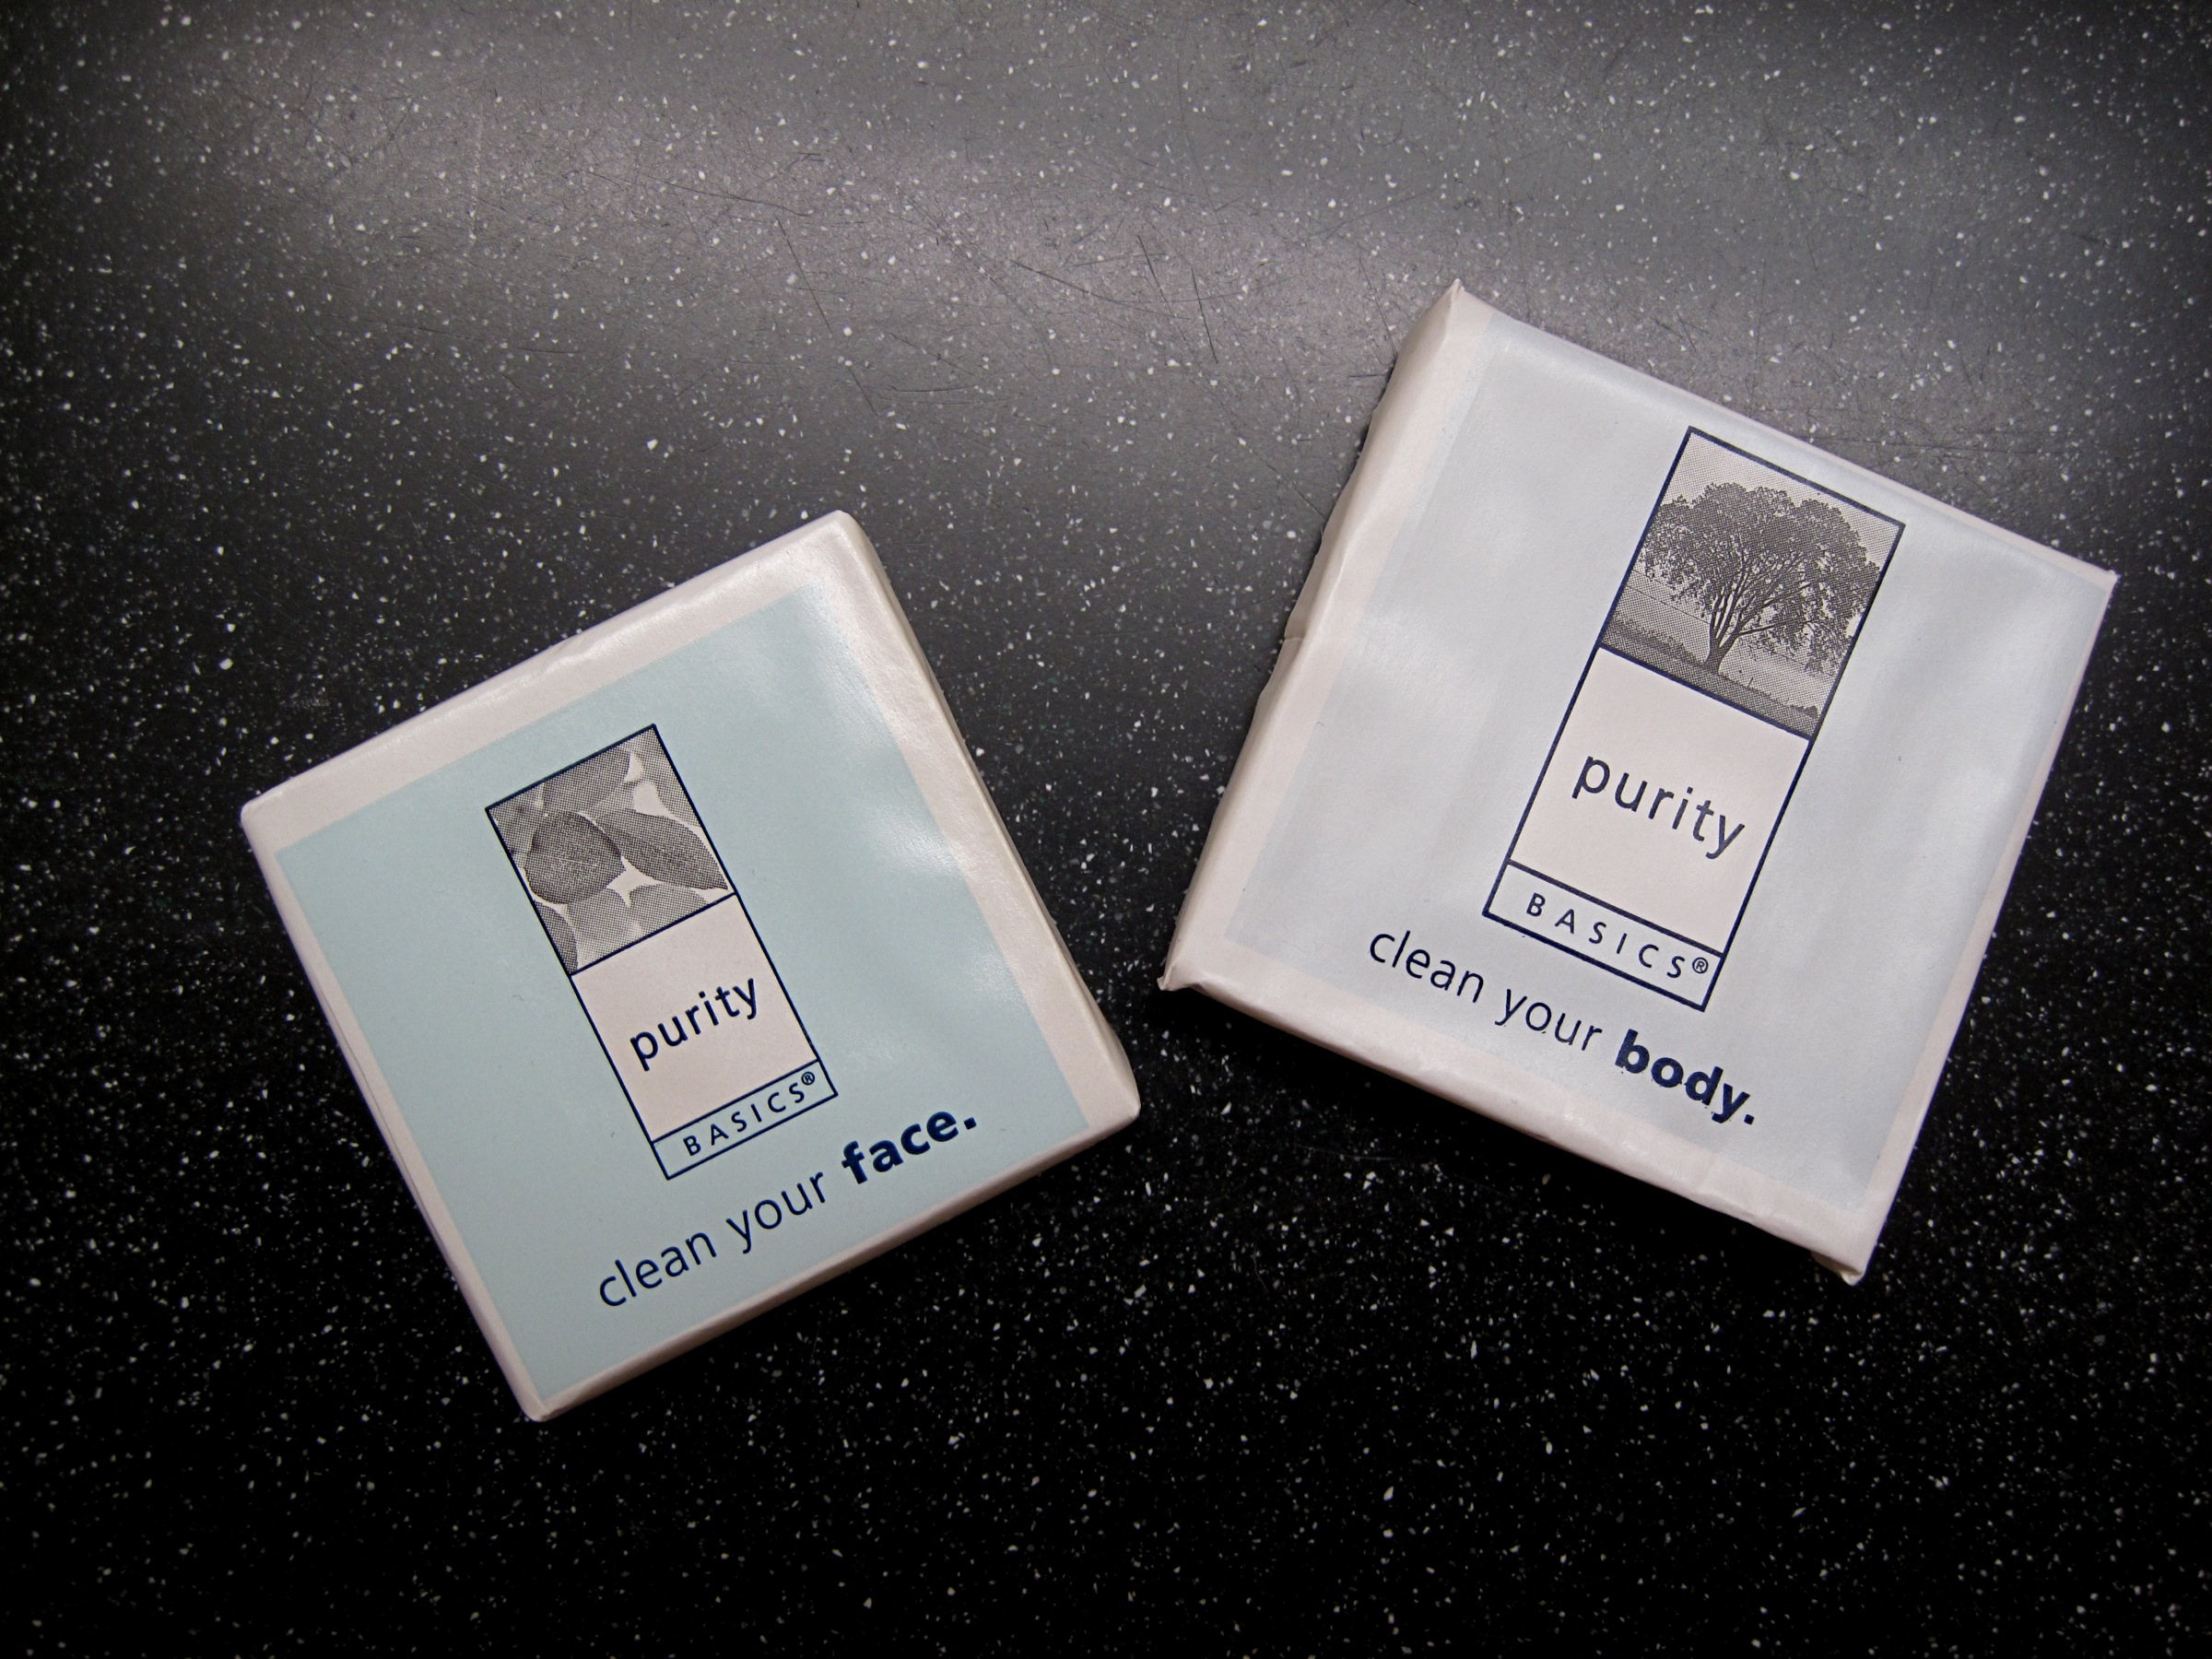
vancouver, brand, product, eye, wordcamped, ubc